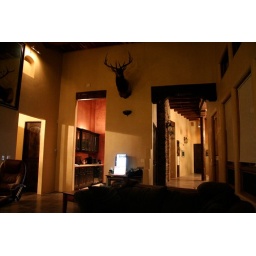
The builder of the house killed the animal and hung it in the house that he does not live in.